Elmira and Seneca Lake Railway

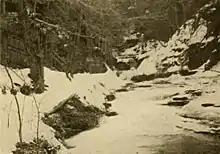
Entrance to Havana Glen

Horseheads was the terminus of the Elmira & Horseheads Railway, over which the cars of the Elmira & Seneca Falls company later entered and left Elmira. The route was on Main Street, in Horseheads, until the Chemung Canal was reached; this canal had been abandoned as a waterway some years before the railway was built, and the towpath was subsequently owned by the railway company as its right of way. The line passed through a well-settled country and the villages of Pine Valley and Millport, and left the private right of way on reaching the town of Montour Falls. Then it proceeded through the main streets of Montour Falls, and along New York State Route 14 to Watkins Glen, and through Watkins Glen to the northern terminus at the lake. The road passed through two counties, Chemung and Schuyler, and directly to the entrances of Watkins Glen State Park at Watkins Glen and Havana Glen Park at Montour Falls. The terminus at Watkins Glen was on the shore of Seneca Lake adjacent to the depot of the Northern Central Railroad Co., and connected with the steam boat lines of the Seneca Lake Transportation Co.